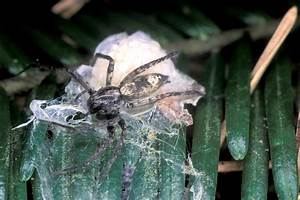
Label: spider